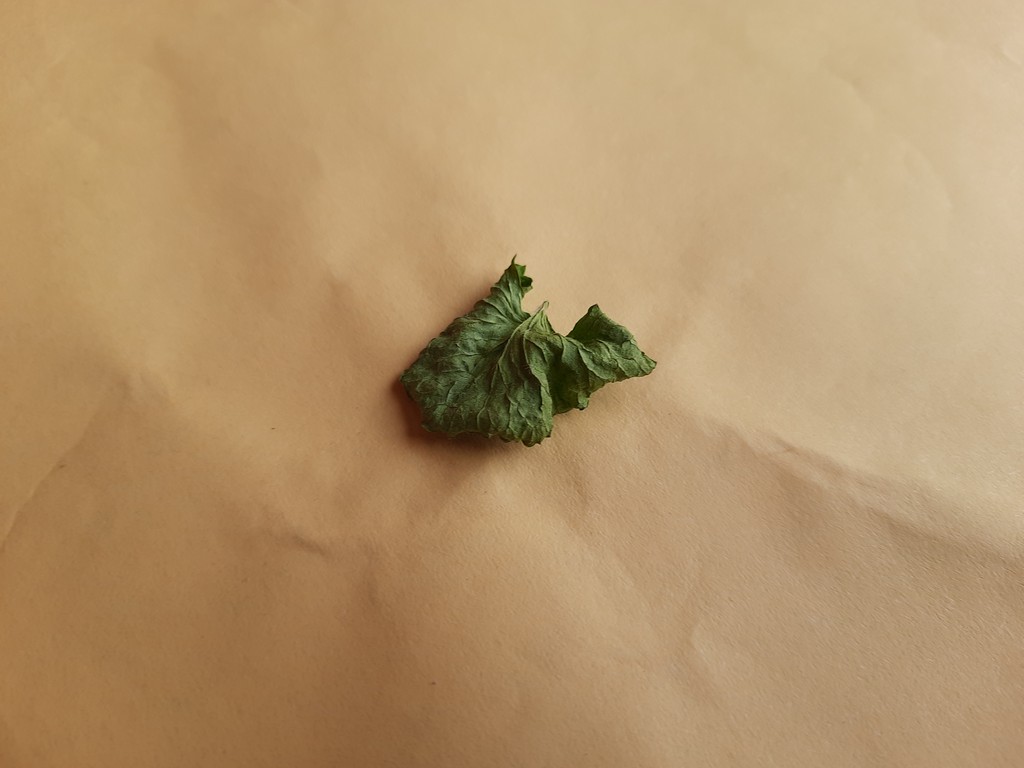
Label: Dried